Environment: real
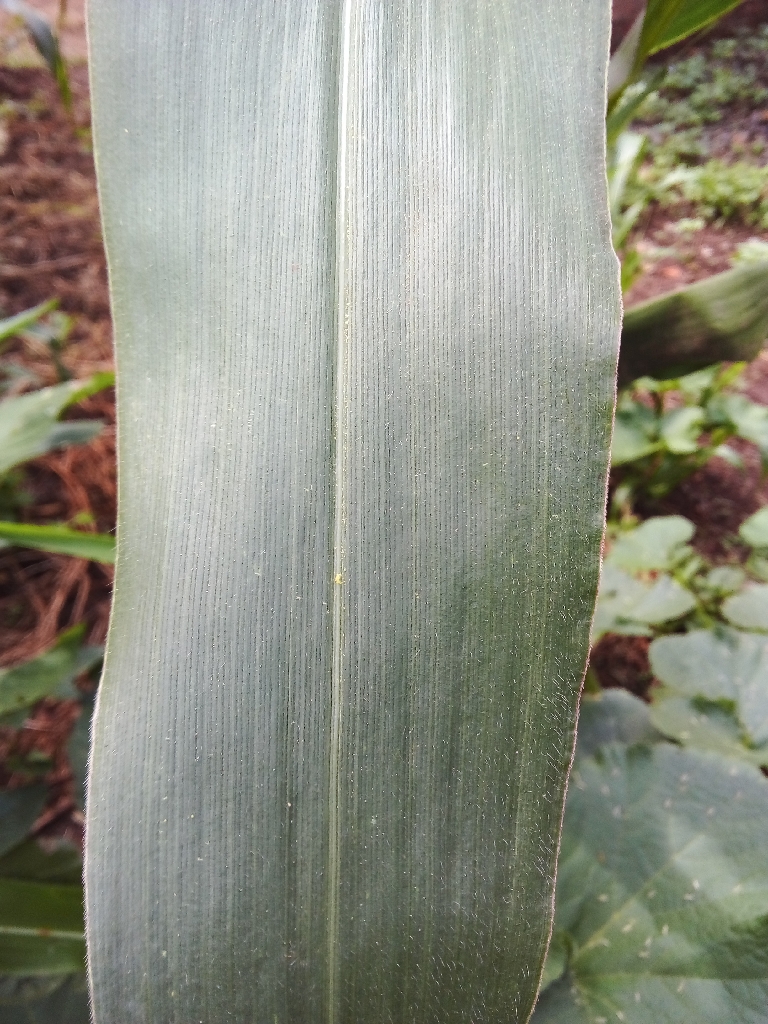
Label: healthy